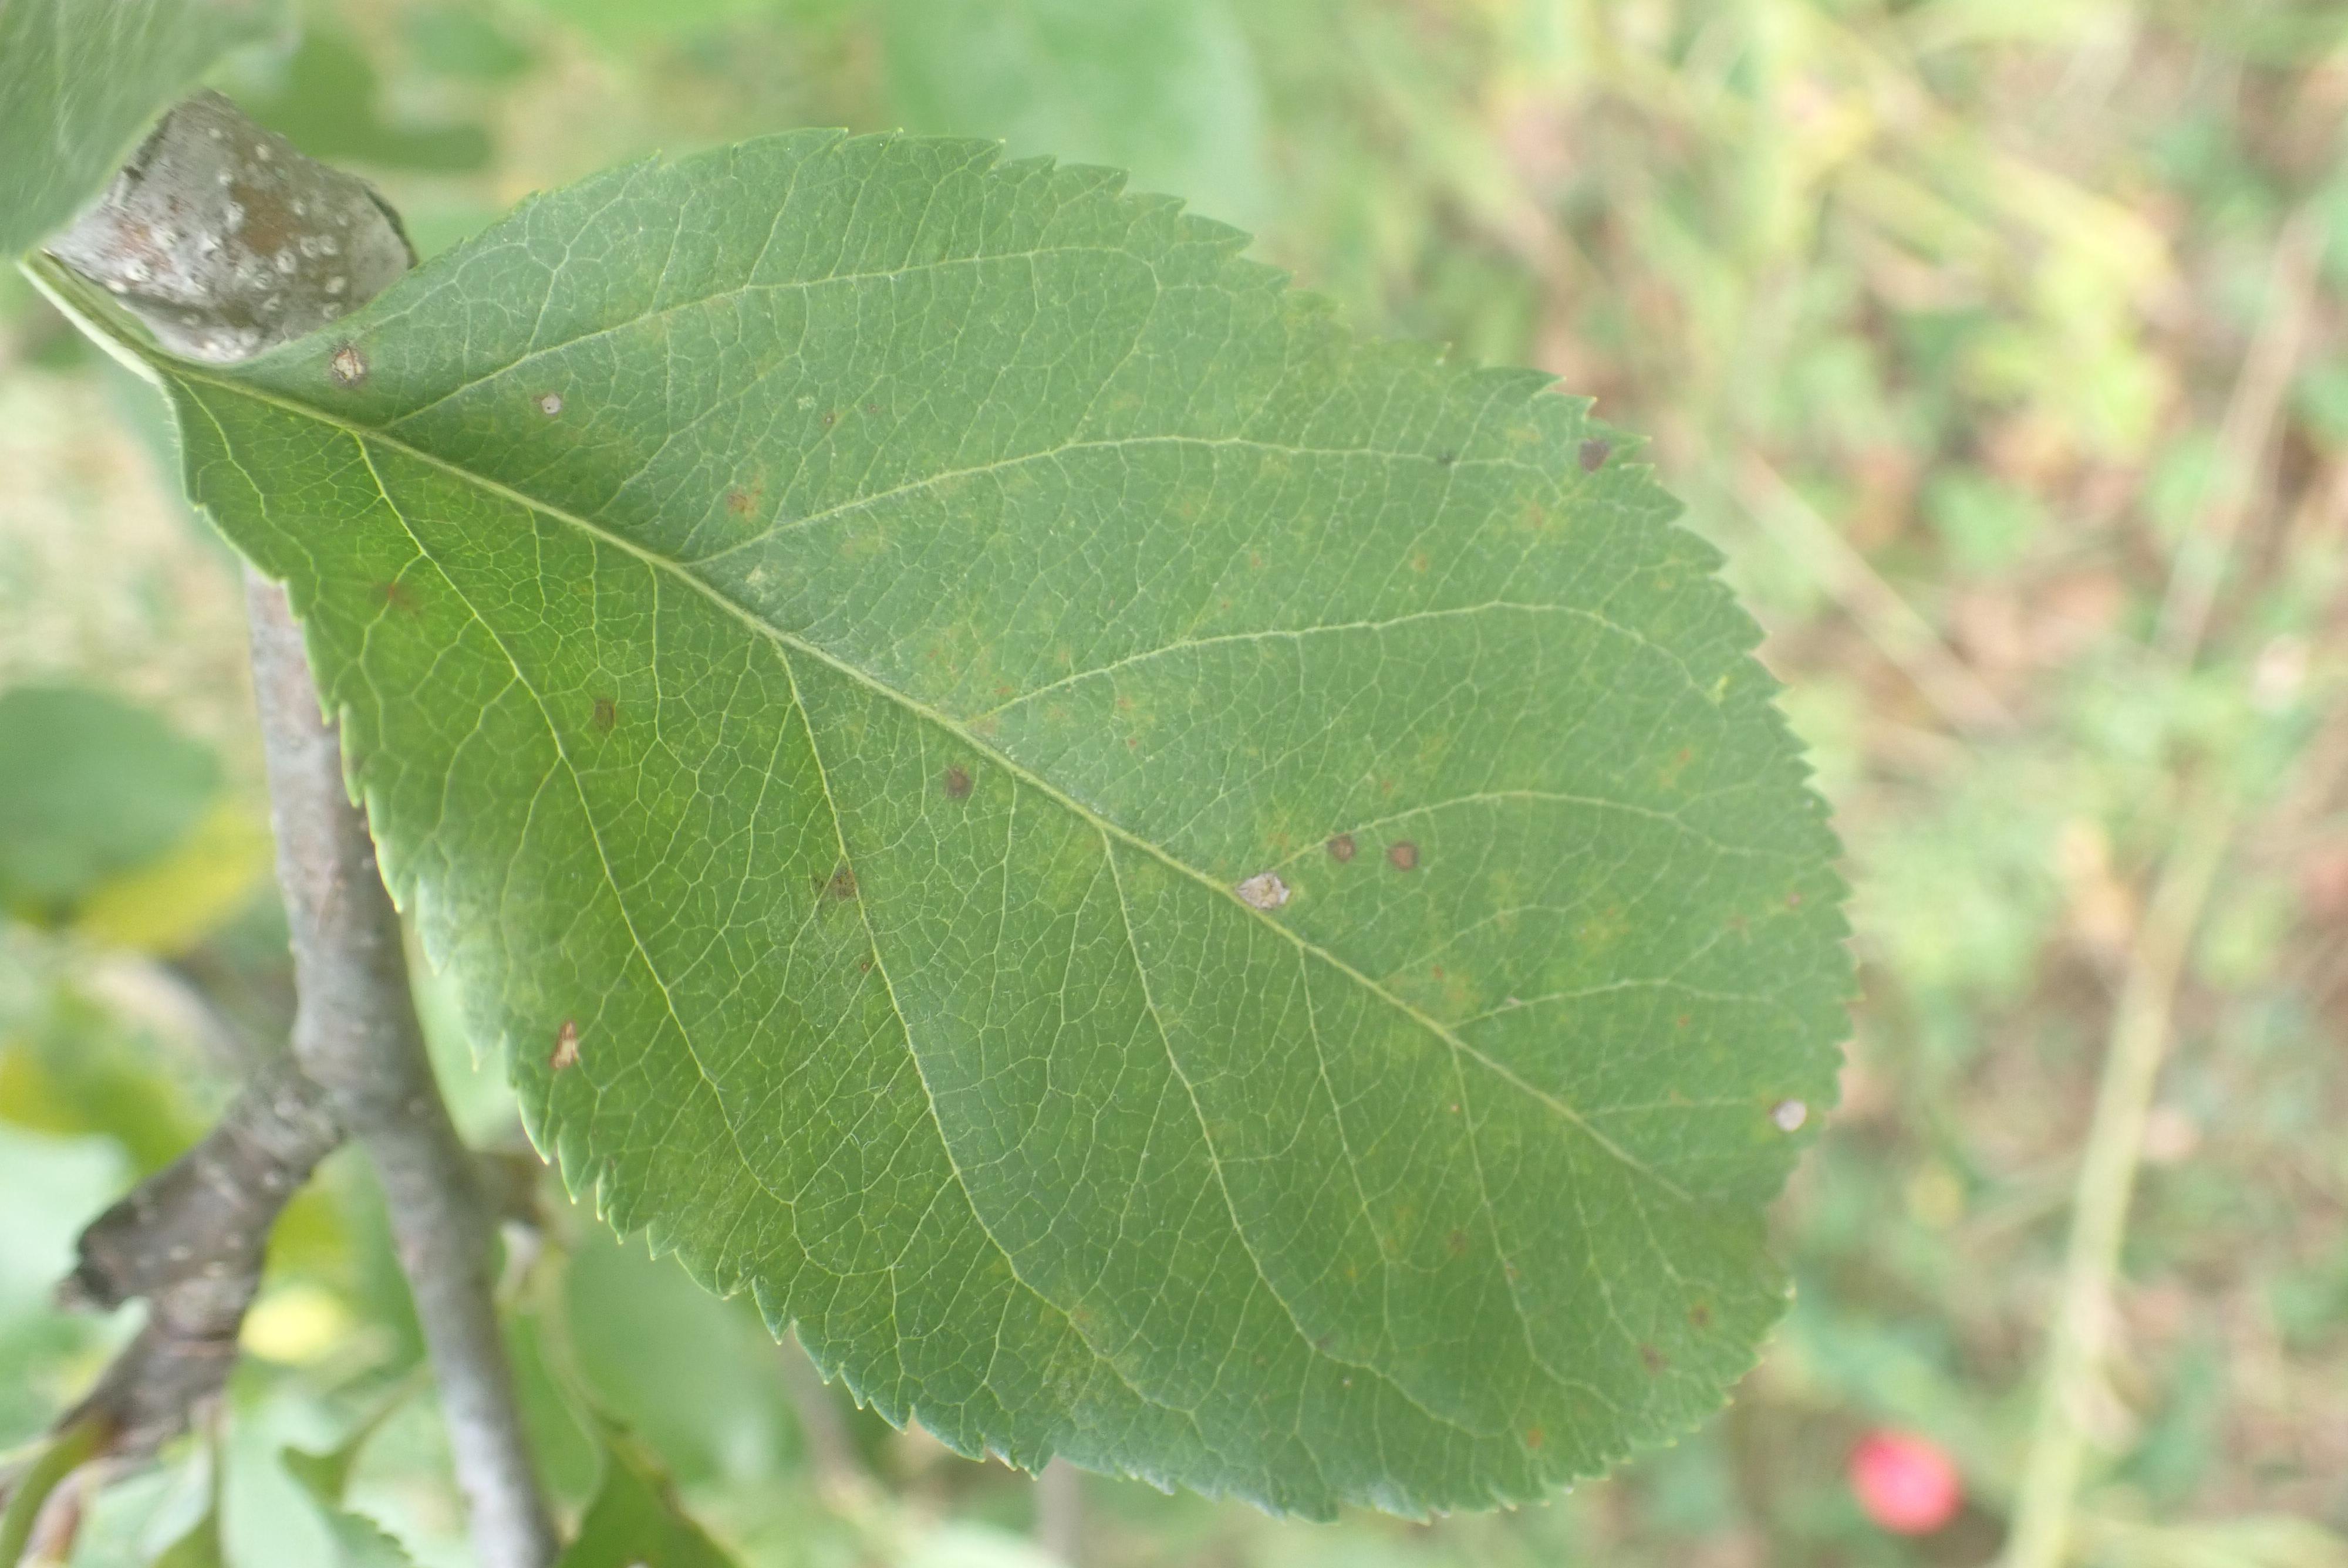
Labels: complex